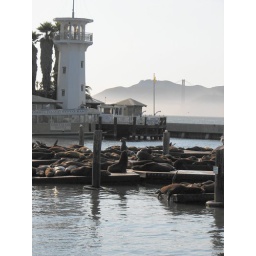
Sea lions bask while in the background, the Golden Gate bridge emerges from the fog.